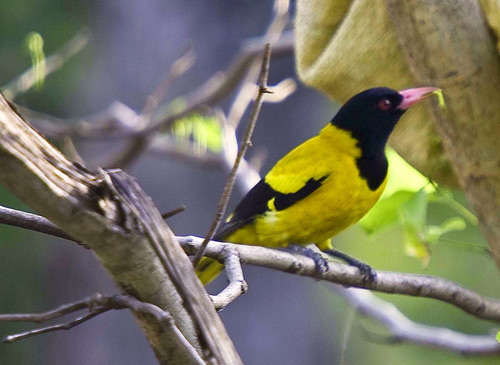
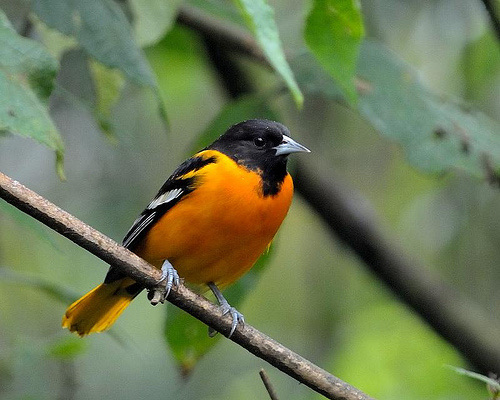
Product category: misc
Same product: yes